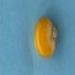
Maize quality: Good